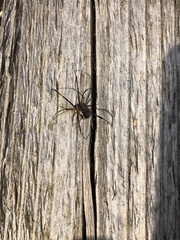
Species: Lactrodectus_hesperus